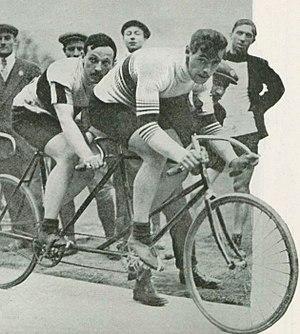
Les français Maurice Schilles et André Auffrey, champions olympiques de tandem aux JO de Londres 1908.
Maurice Schilles, né le 26 février 1888 à Puteaux et mort le 24 décembre 1957 à Suresnes, est un coureur cycliste français. Il a été champion olympique du tandem lors des Jeux de 1908 à Londres avec André Auffray. Lors de ces Jeux, il a également remporté la médaille d'argent des 5 km et participé à la finale de la vitesse, dont les résultats ont été annulés en raison du dépassement de l'horaire prévu.